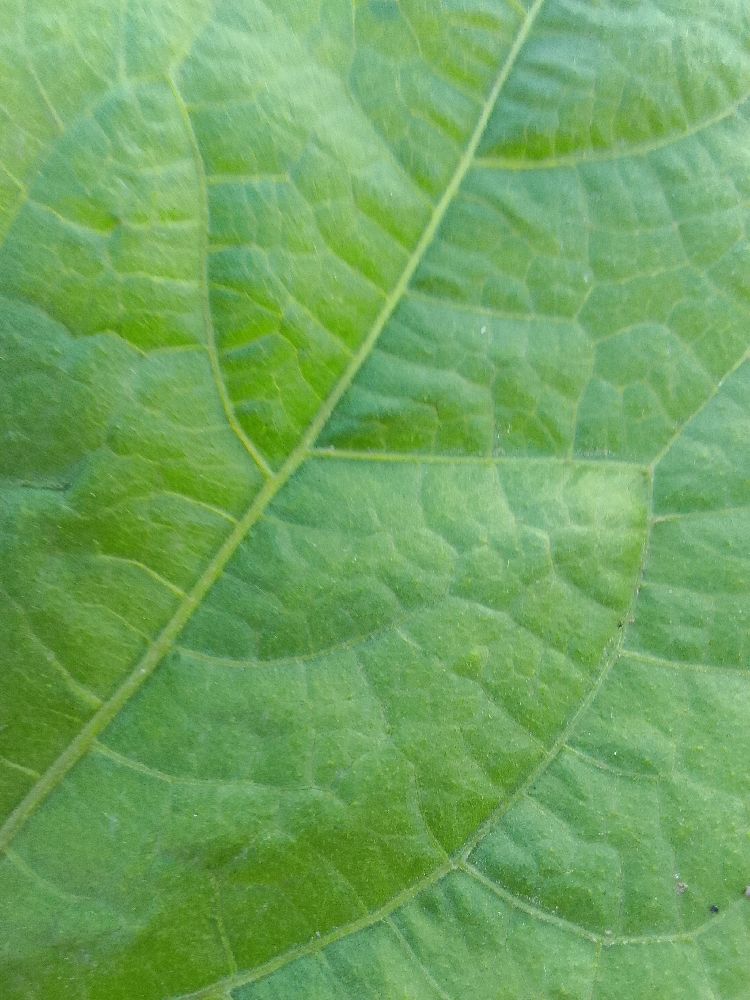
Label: healthy